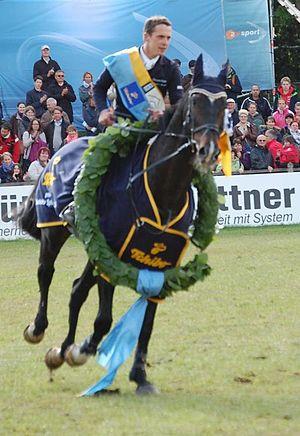
Gilbert Tillmann est un cavalier d'obstacles allemand.